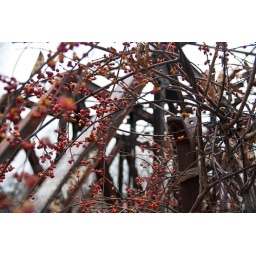
Old rusty train bridge along the Merrimack River, with a splash of nature in front of it.